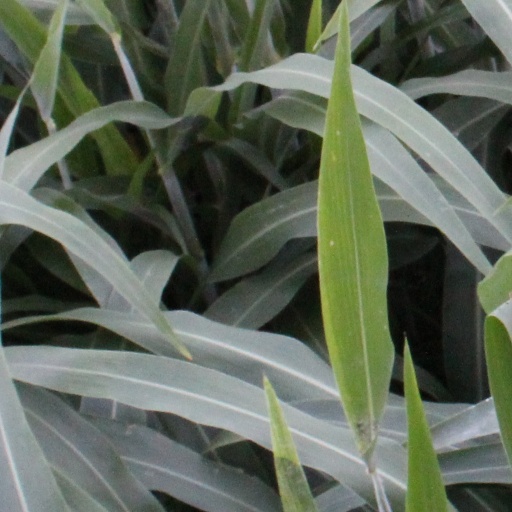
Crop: sorghum